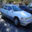
Label: automobile